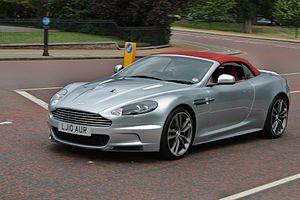
L'Aston Martin DBS, nom déjà utilisé auparavant pour un modèle des années 1960-1970, est une évolution plus sportive de la DB9. Produite par le constructeur britannique Aston Martin de 2007 à 2012, sa fabrication était basée à Gaydon en Angleterre.